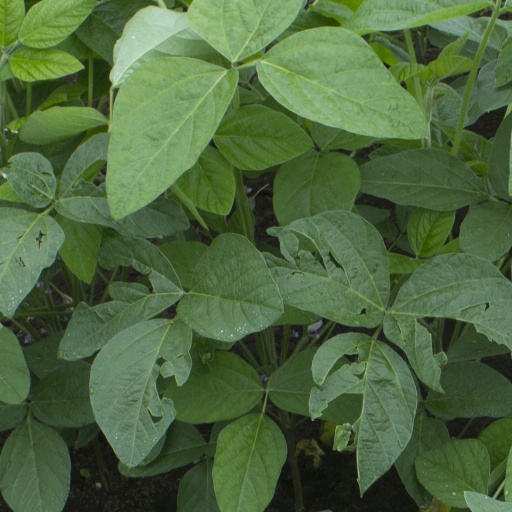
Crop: soybean